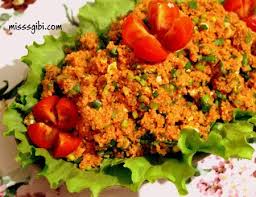
Yemek: kisir